Paul McGann

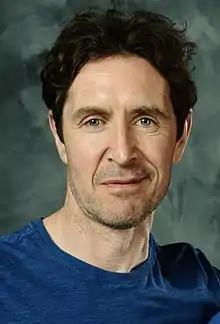
McGann at the 2015 Florida Supercon

Paul John McGann (born 14 November 1959) is an English actor. He came to prominence for portraying Percy Toplis in the television serial "The Monocled Mutineer" (1986), then starred in the dark comedy "Withnail and I" (1987), which was a critical success and developed a cult following. McGann later became more widely known for portraying the eighth incarnation of the Doctor in the 1996 television film "Doctor Who", and its audio drama continuations. He is also known for playing Lieutenant William Bush in the TV series "Hornblower" (1998–2003).